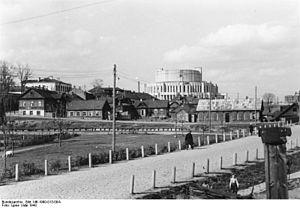
Le Grand théâtre national académique d'opéra et de ballet de la République de Biélorussie est un théâtre situé dans le faubourg de la Trinité, à Minsk.